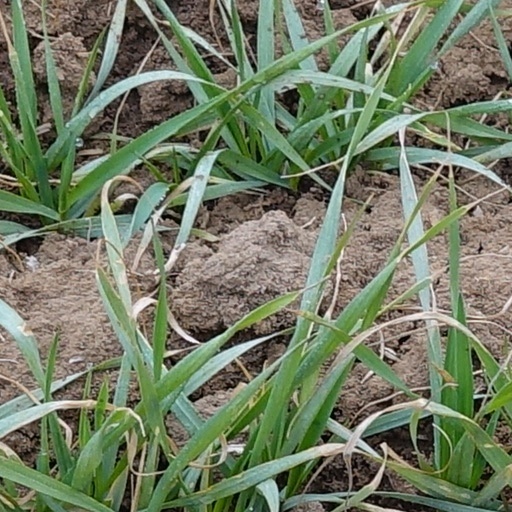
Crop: wheat